Question: Please indicate a possible affordance area of the knife that can be used for cutting
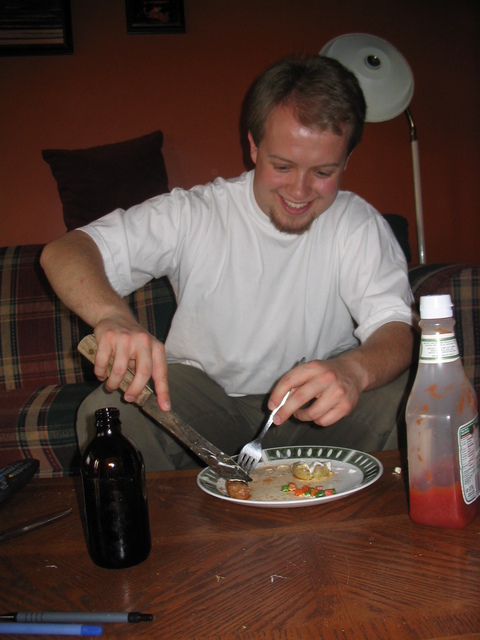
Answer: [132.775, 383.106, 260.105, 484.747]